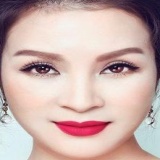
diễn viên Thanh Mai